Danny Shone

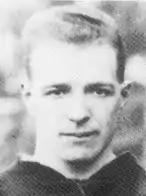
Danny Shone

Danny Shone (born 22 May 1899) was an English footballer who played as a striker for Liverpool in The Football League between 1921 and 1928. He was signed from local amateur side Grayson's of Garston in May 1921. In total he made 81 appearances for Liverpool and scored 26 goals.